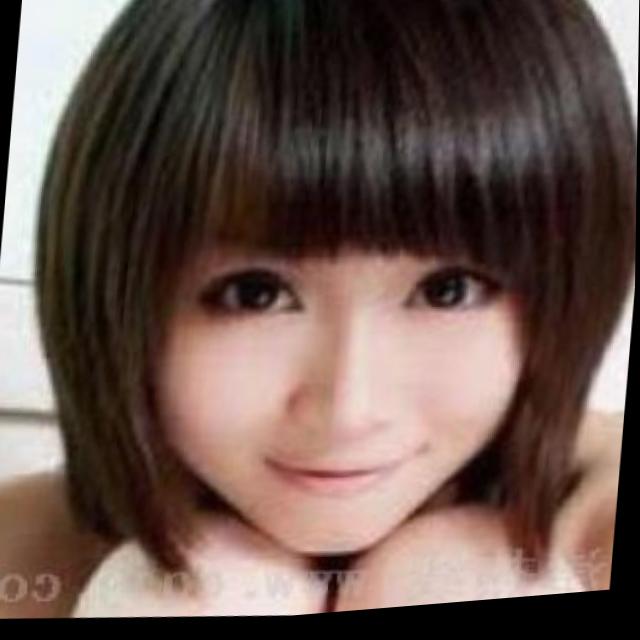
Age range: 21-44